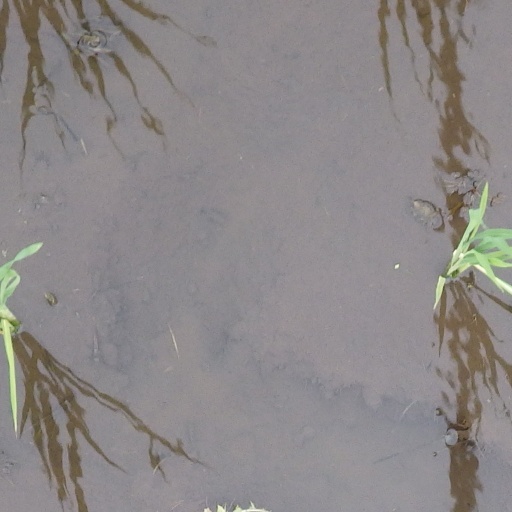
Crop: rice